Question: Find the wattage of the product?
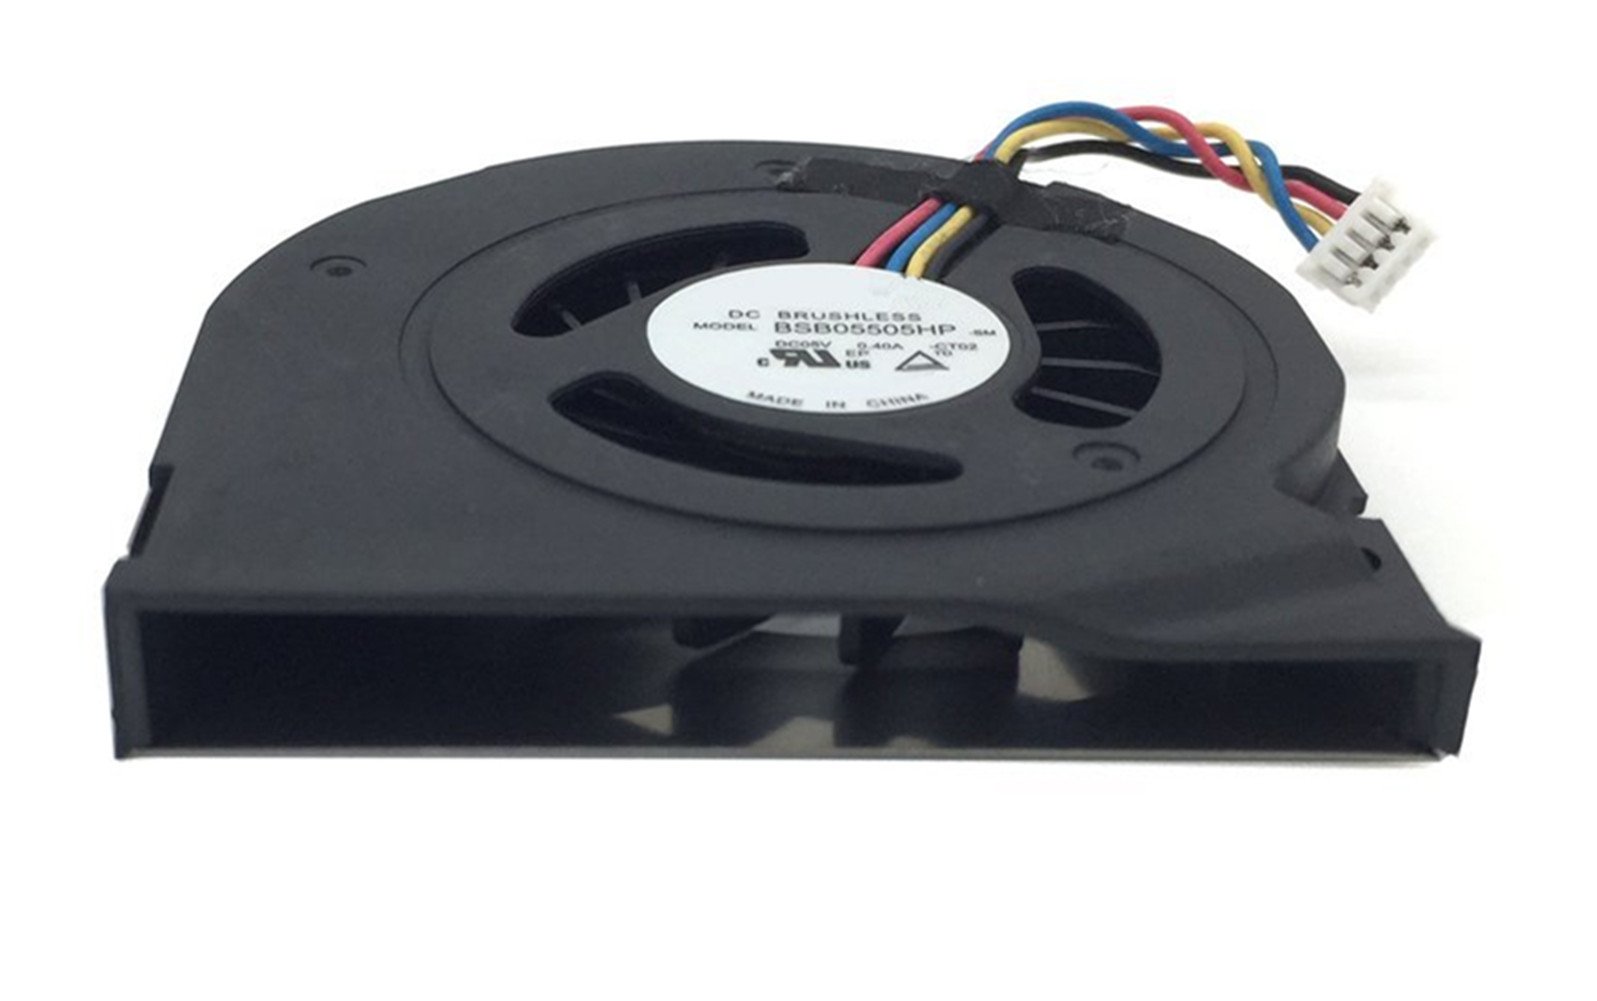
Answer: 5505.0 horsepower